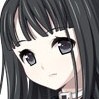
Portrait style: Anime Portrait